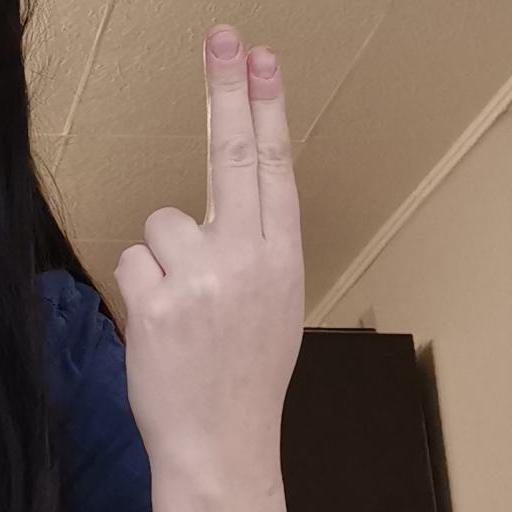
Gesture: two_up_inverted